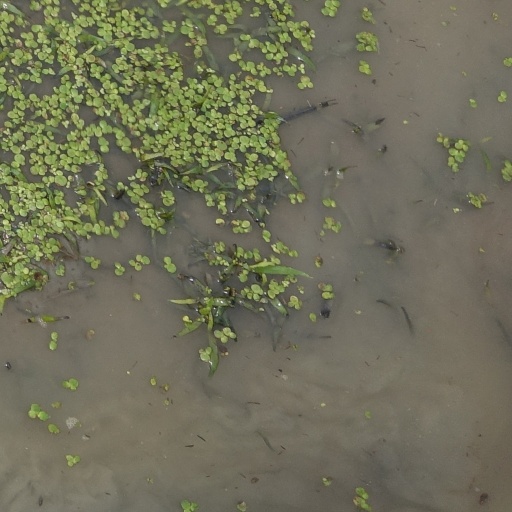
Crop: rice